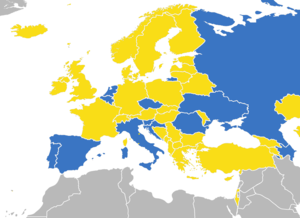
Équipes participantes à l'Euro 2014 de futsal de l'UEFA en Belgique.
Le Championnat d'Europe de futsal 2014 est la neuvième édition du Championnat d'Europe de futsal, compétition organisée par l'Union des associations européennes de football et rassemblant les meilleures équipes masculines européennes. Il se déroule en Belgique du 28 janvier au 8 février 2014. Le match d'ouverture et la finale ont lieu au Sportpaleis à Anvers.